Question: Please indicate a possible affordance area of the drink_with_wine glass that can be used for drinking
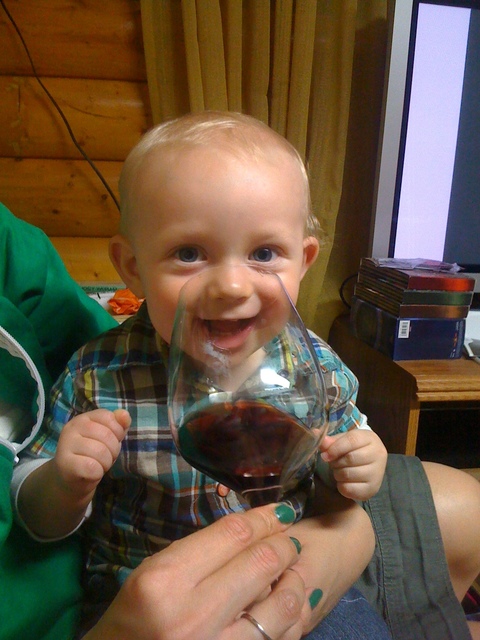
Answer: [167.218, 267.068, 322.406, 507.669]